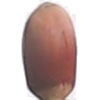
Label: hazelnut